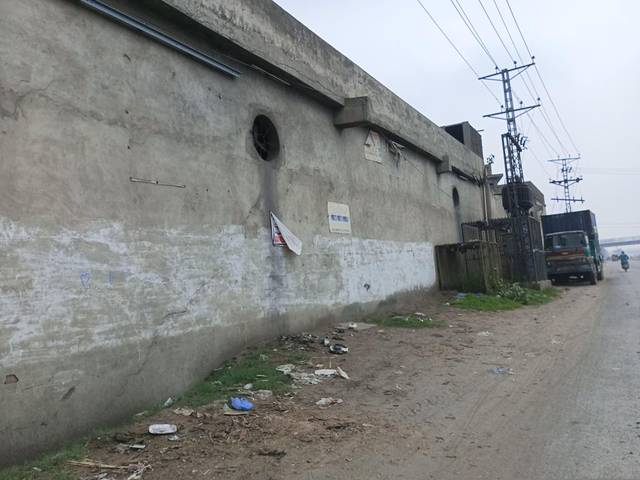
Region: Pakistan
Coordinates: 31.609, 74.335